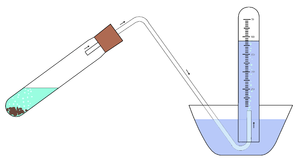
L'eudiomètre est un tube en verre gradué qui mesure la variation de volume d'un mélange gazeux à la suite d'une réaction chimique.
Un montage pour le recueil de gaz, aussi souvent appelé montage par déplacement d'eau et parfois, plus simplement, cuve à eau, est un dispositif de laboratoire destiné à piéger un gaz pour l'isoler et, éventuellement, mesurer facilement son volume.